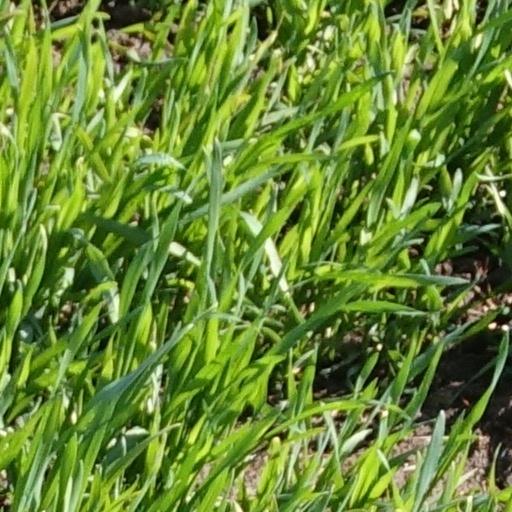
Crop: wheat